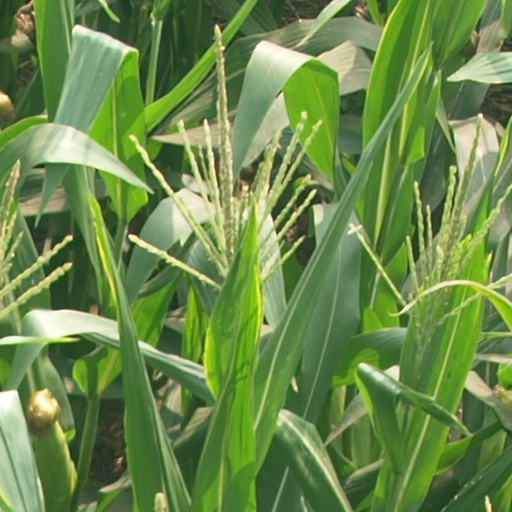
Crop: maize; corn